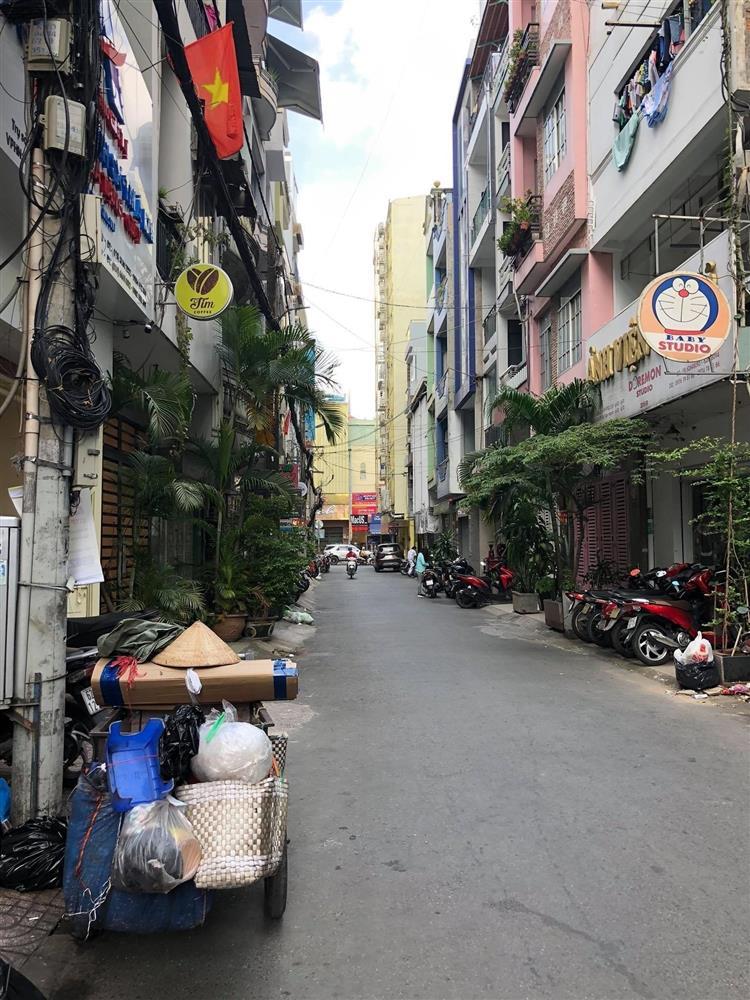
có một chiếc xe máy đang đi về hướng chiếc xe đẩy hàng